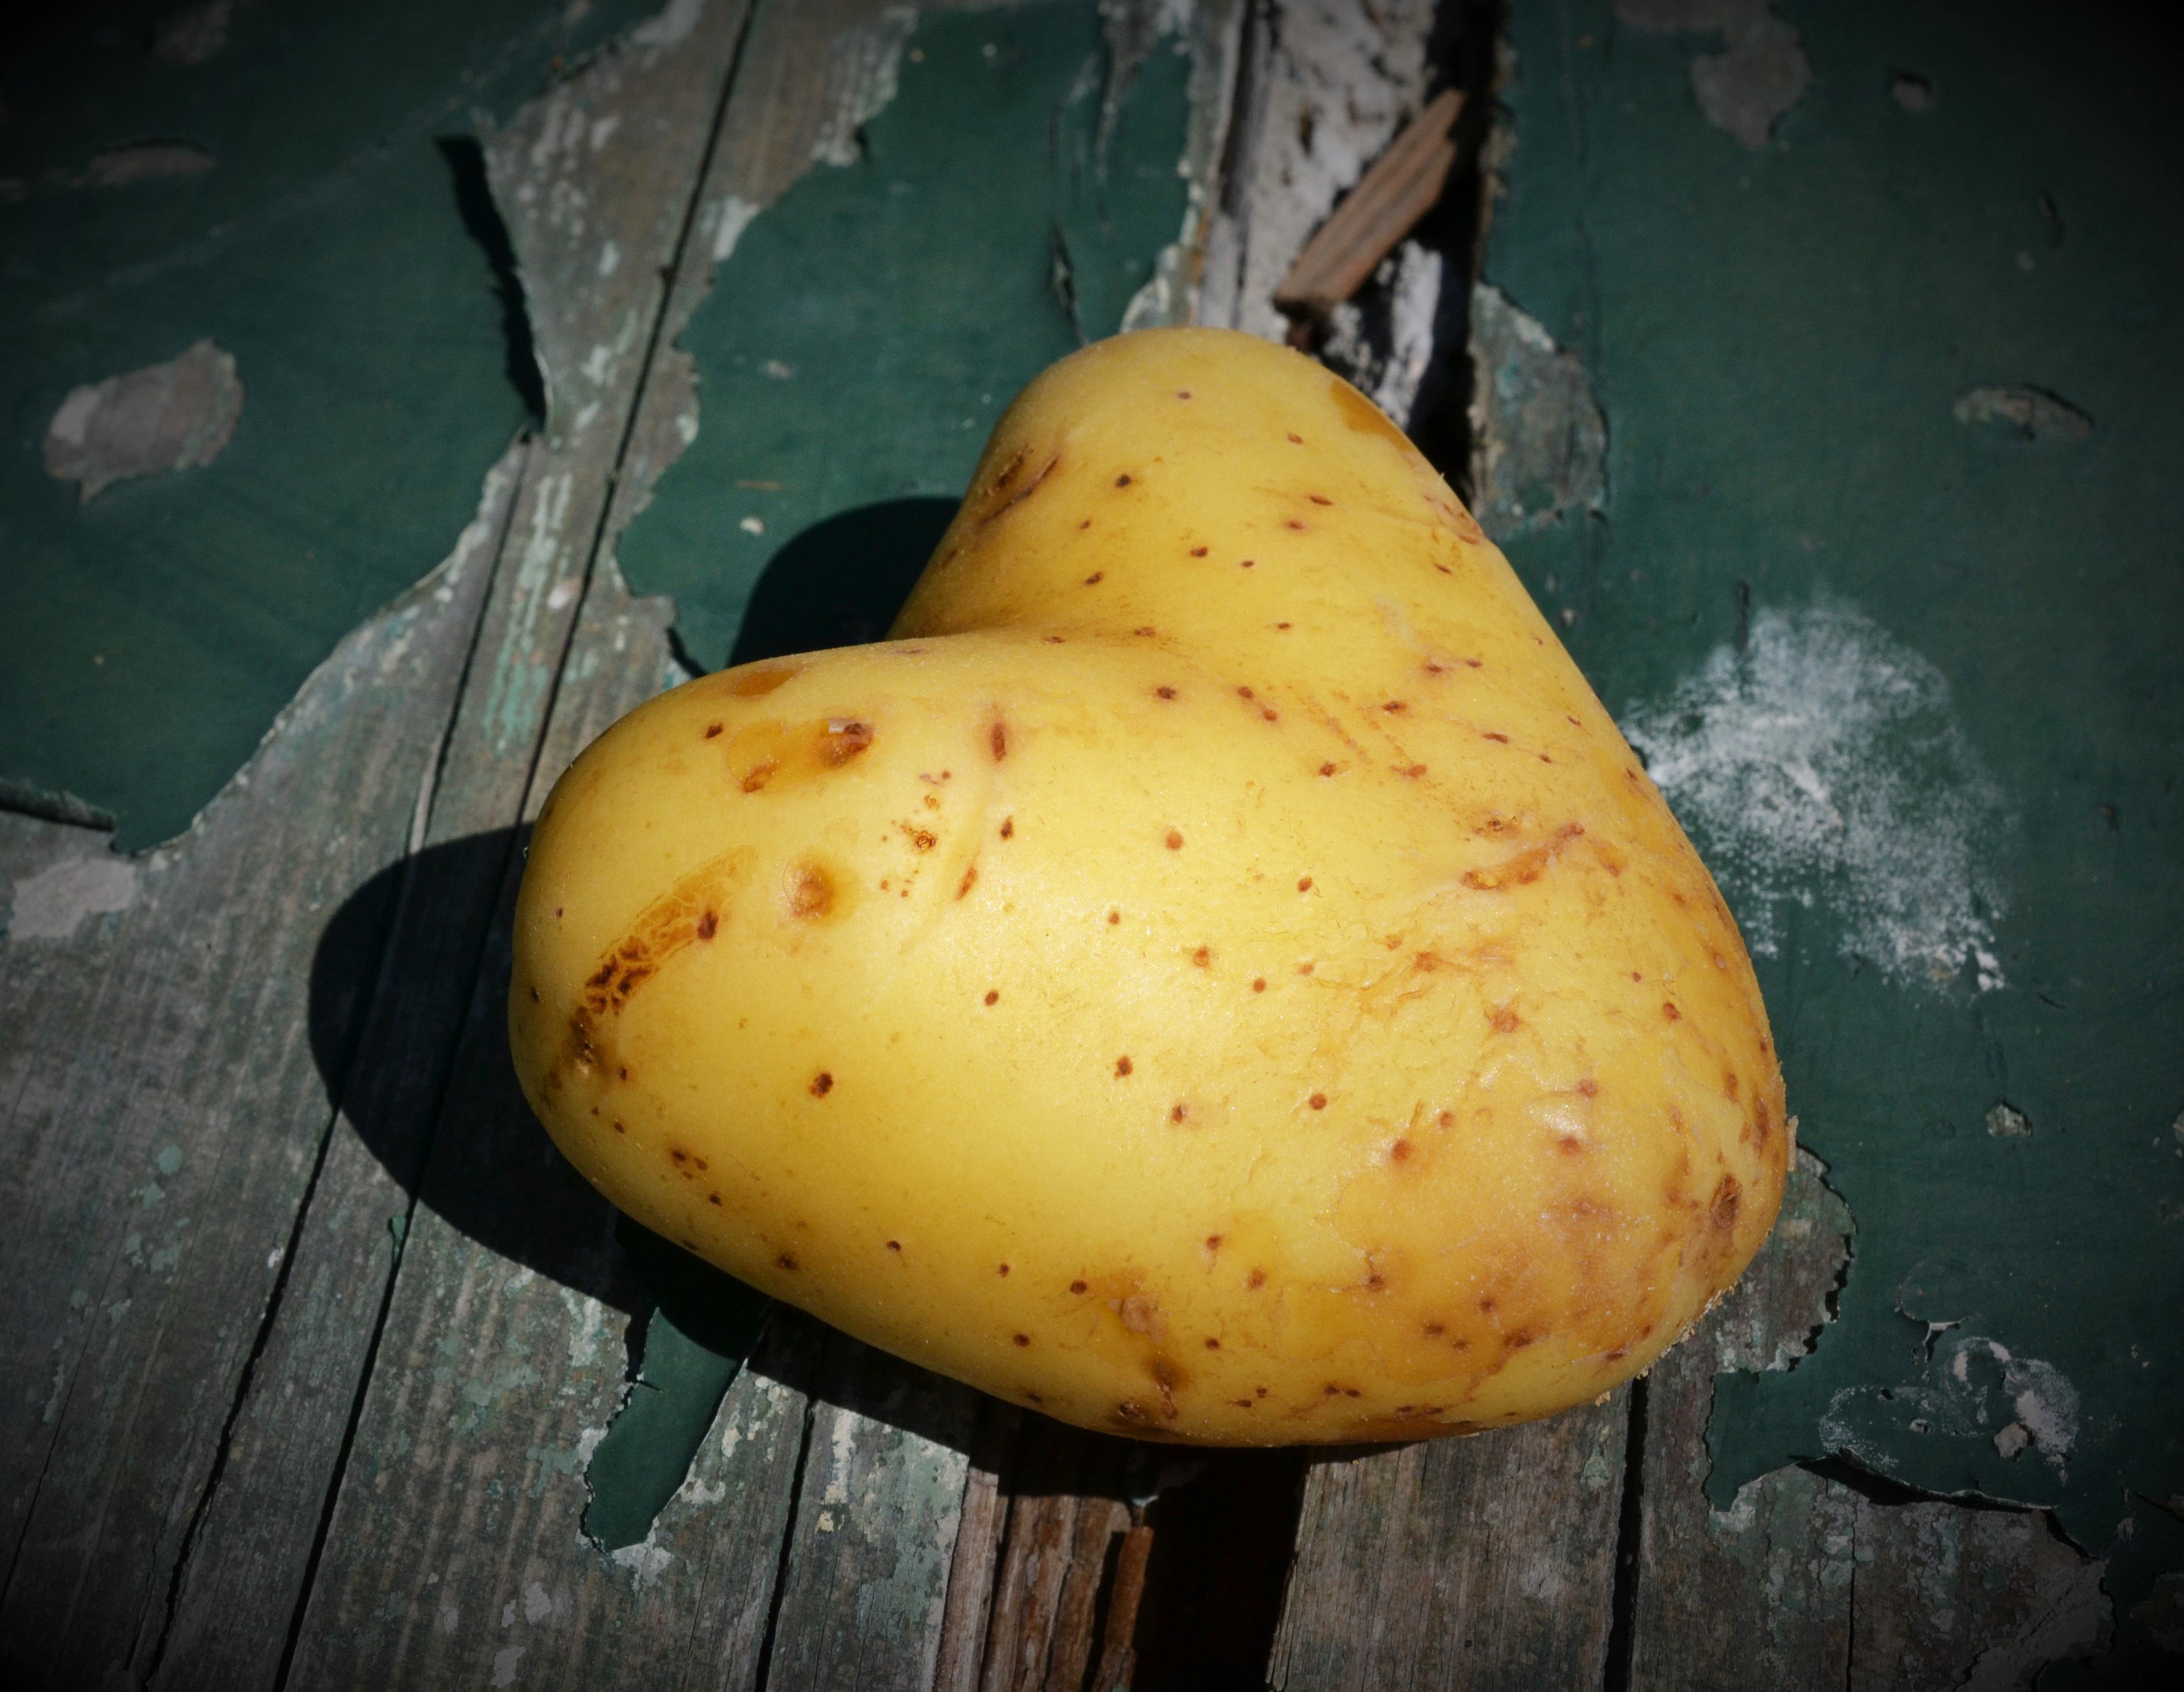
nature, plant, wood, fruit, sweet, old, love, heart, food, green, harvest, symbol, produce, vegetable, brown, romance, romantic, eat, potato, gourd, heart shaped, heart shape, affection, nutrition, vegetables, raw, luck, diet, frisch, connectedness, greeting, connected, emotion, strength, feelings, harmony, cucurbita, valentine's day, bio, uncooked, flowering plant, i like you, i like having you, potato heart, hearted potato, heart shaped potato, earth apple, root vegetable, land plant, potato and tomato genus